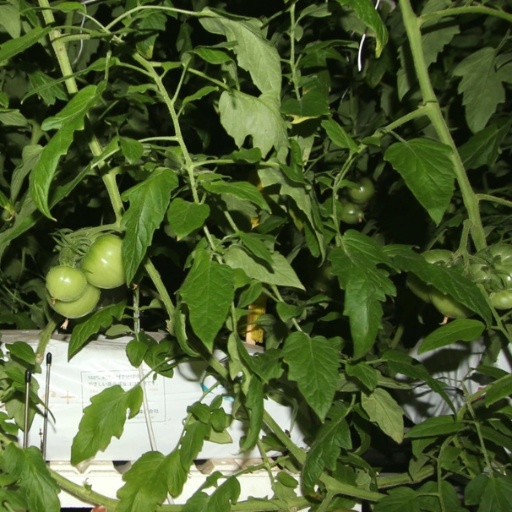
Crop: tomato